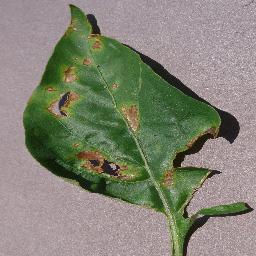
Label: Pepper,_bell___Bacterial_spot